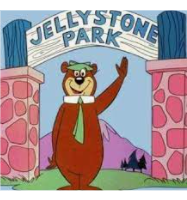
Portrait style: Cartoon Portrait